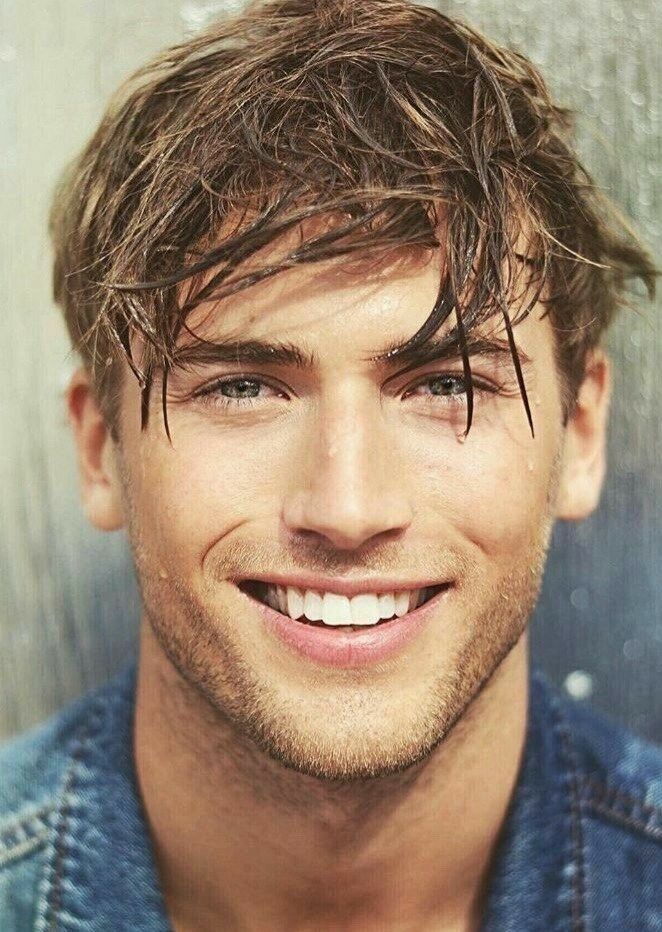
Gender: men